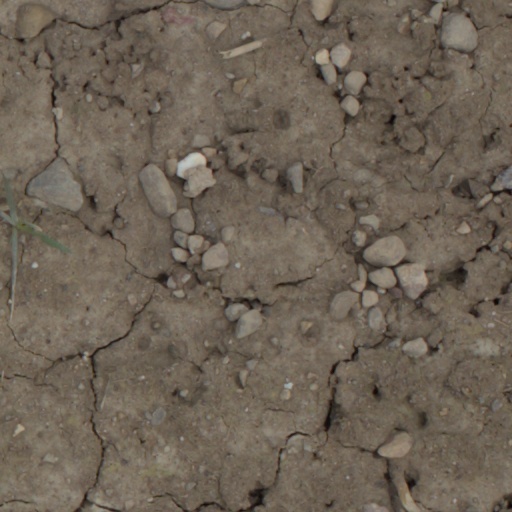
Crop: wheat